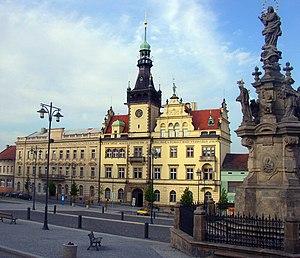
Kladno est une ville de la région de Bohême centrale, en Tchéquie, et le chef-lieu du district de Kladno. Sa population s'élevait à 69 337 habitants en 2020.